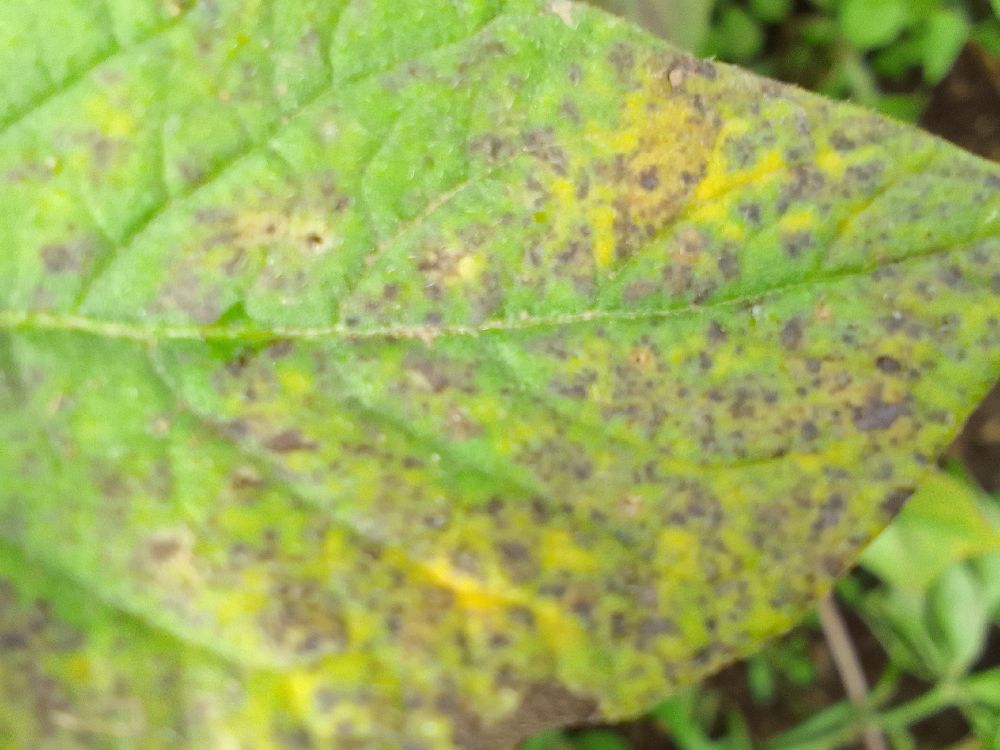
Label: Early blight